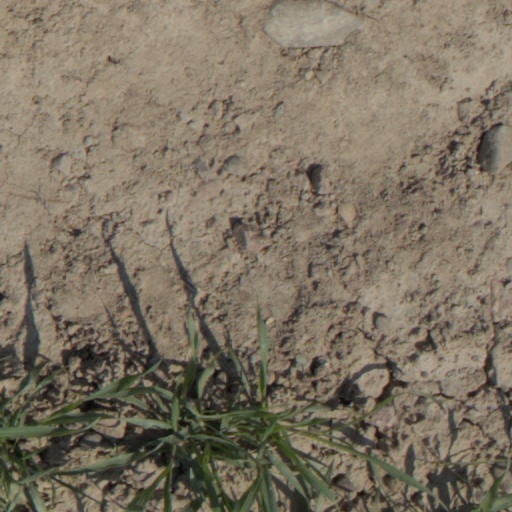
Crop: wheat